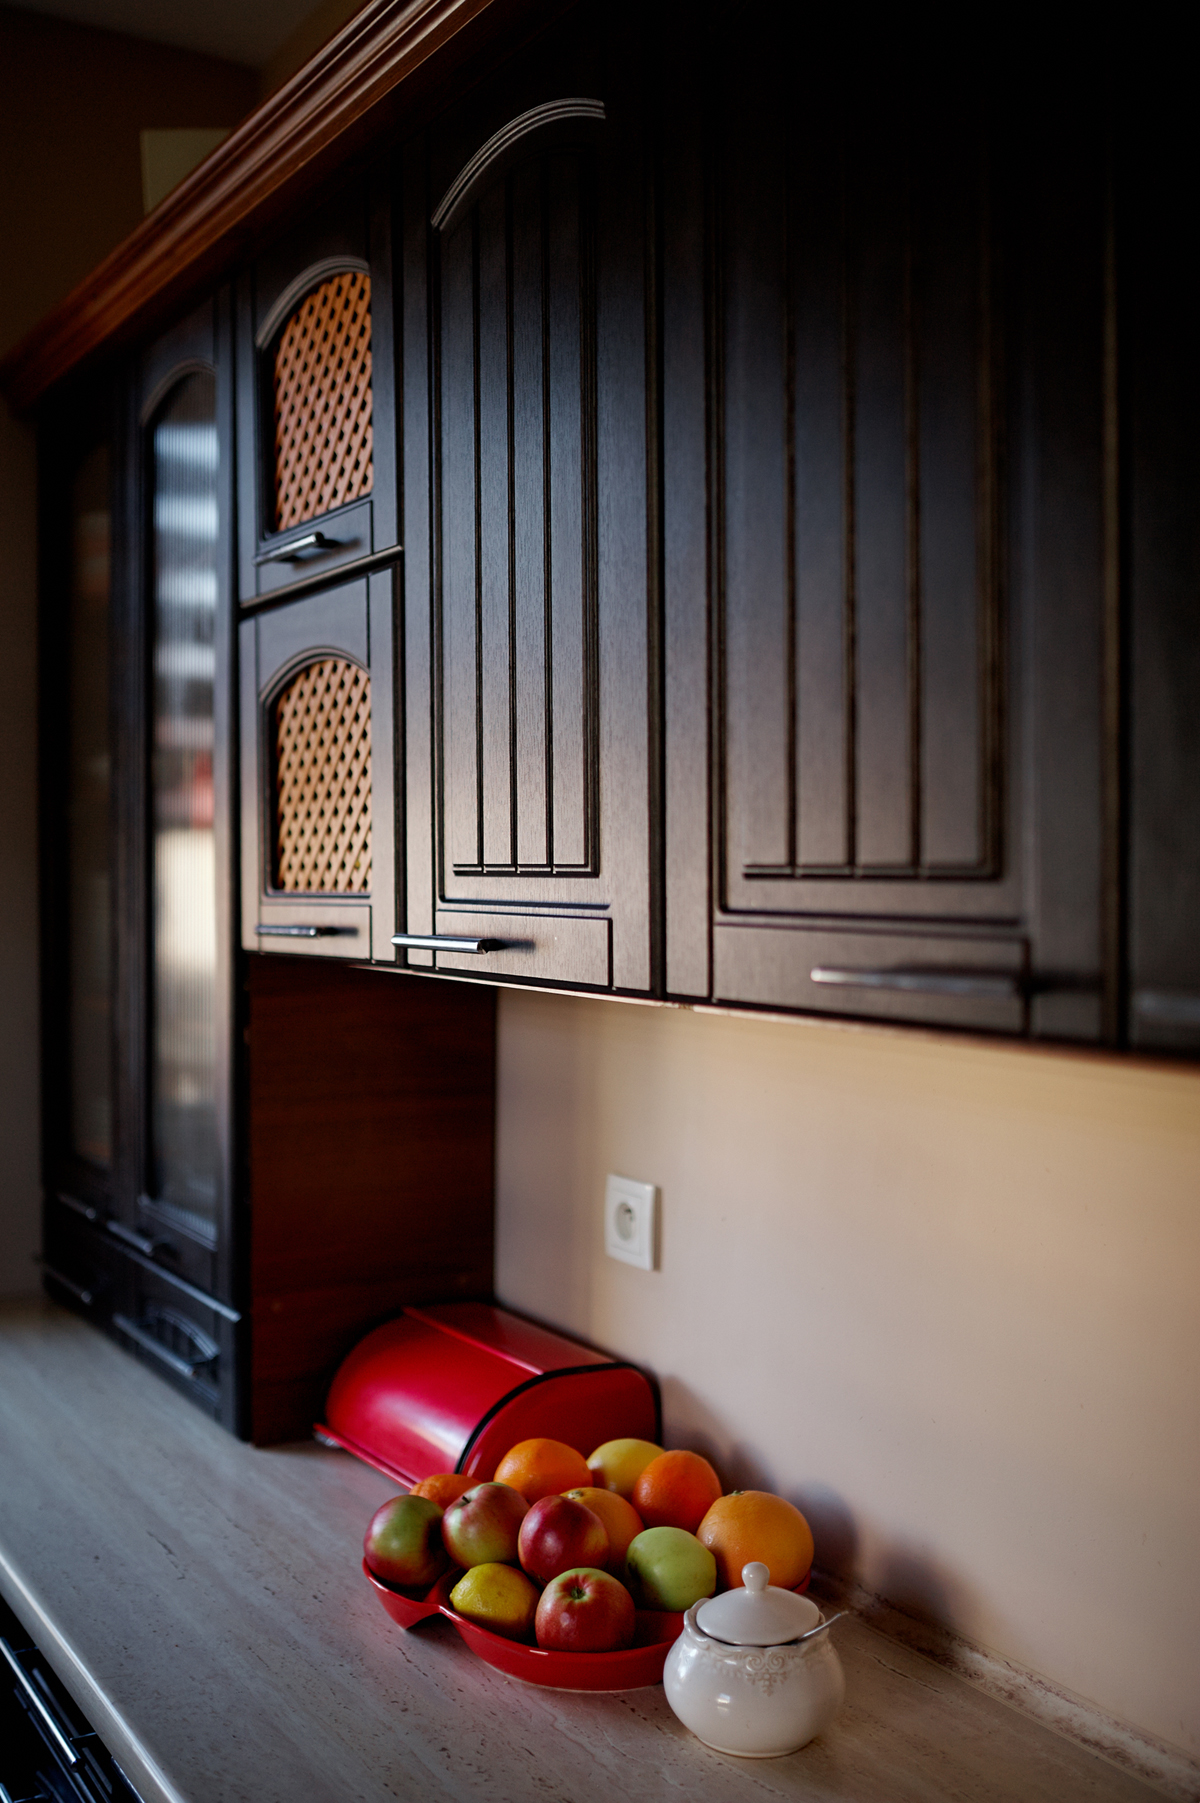
wood, house, floor, home, counter, red, color, kitchen, living room, room, lighting, interior design, design, apples, cabinets, interior decoration, sugar bowl, cupboards, public domain images